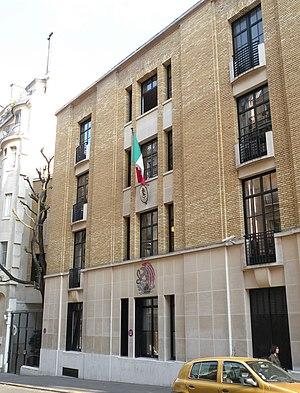
Ambassade du Mexique en France, 9 rue de Longchamp, Paris